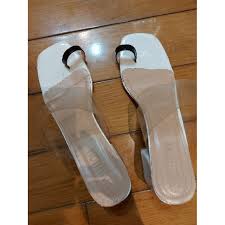
Waste category: shoes